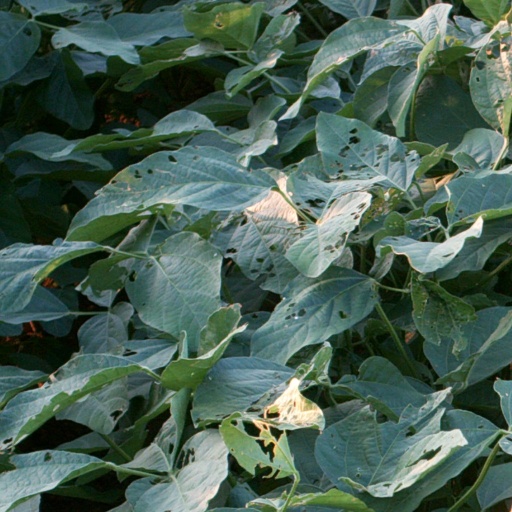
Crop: soybean